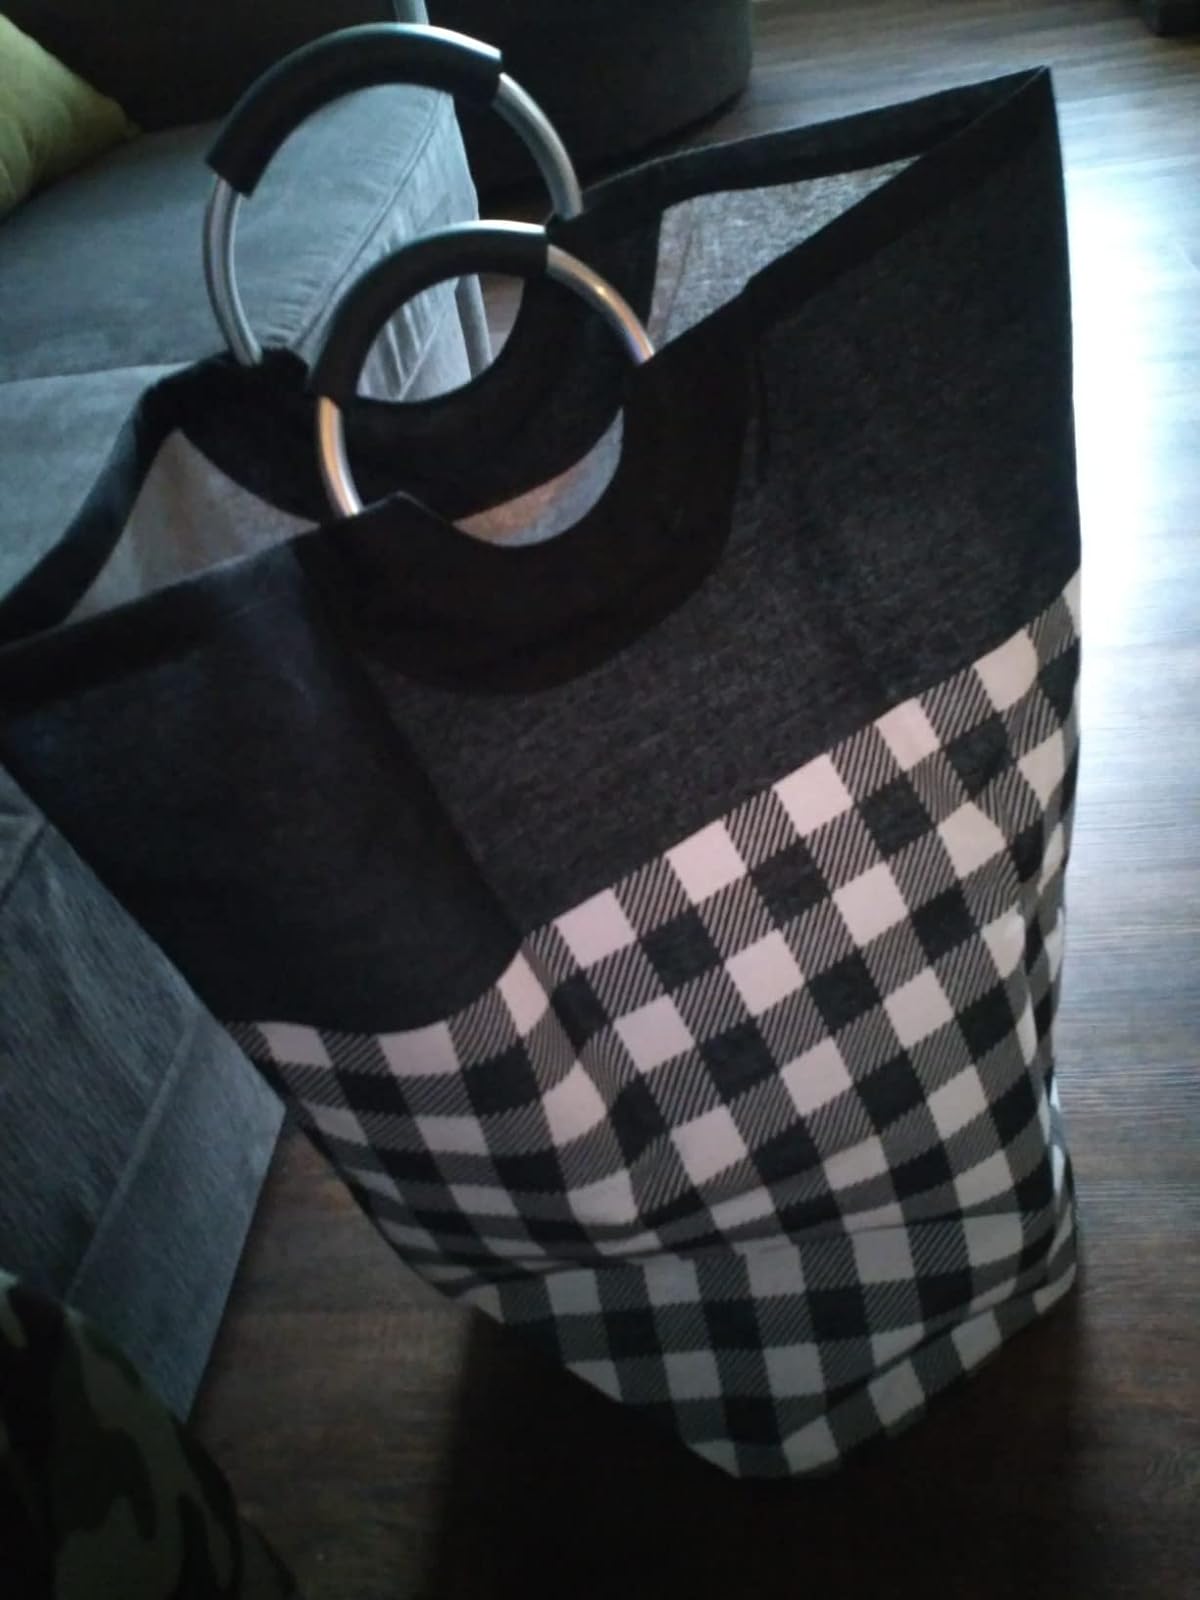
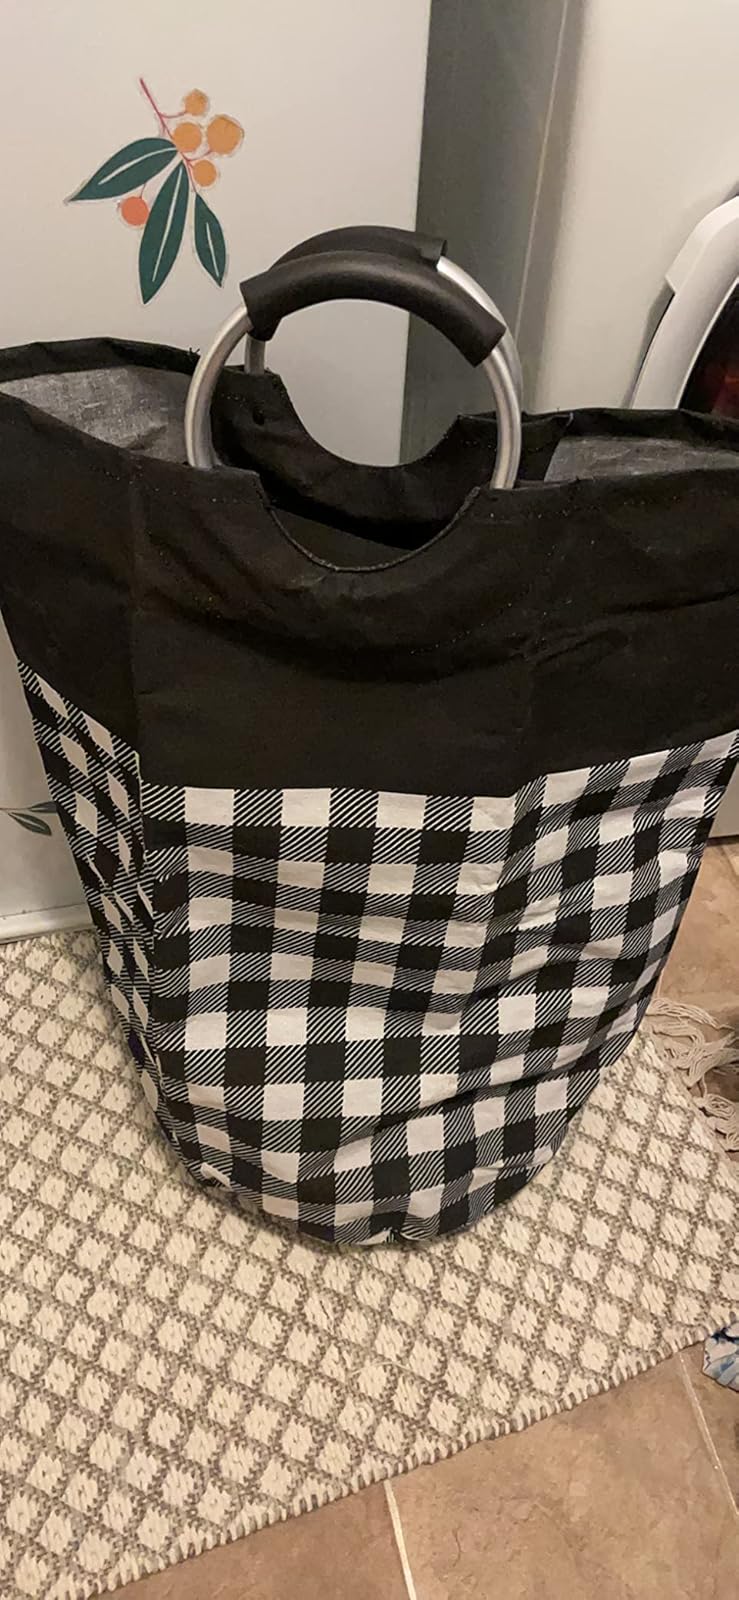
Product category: items_hamper
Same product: yes